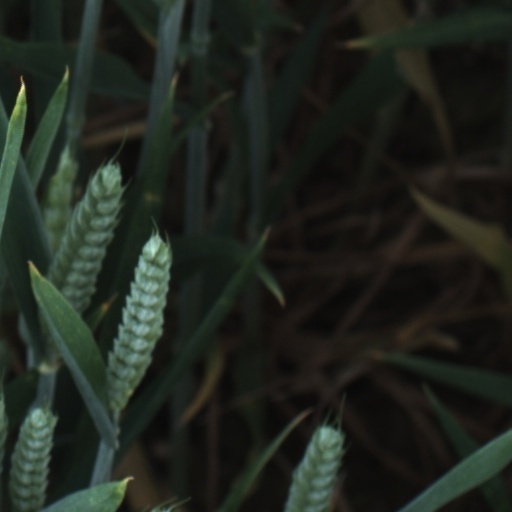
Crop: wheat